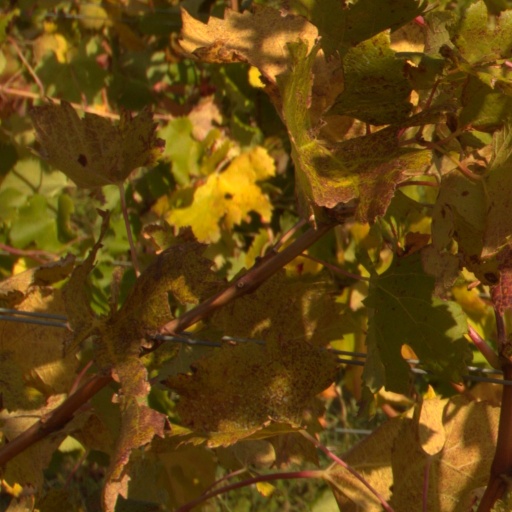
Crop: grape